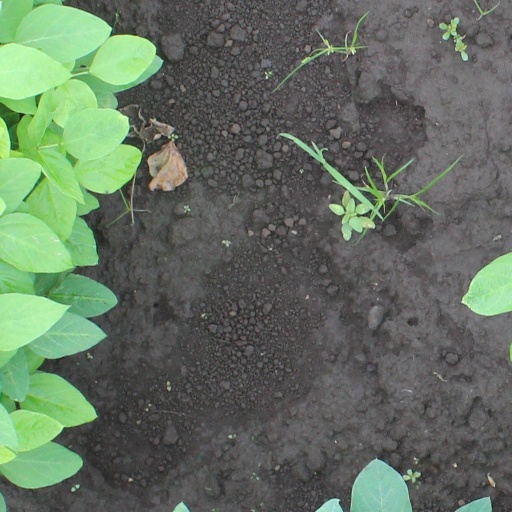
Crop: soybean